Black Coaches & Administrators

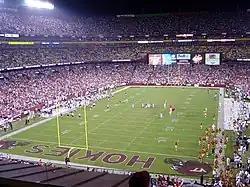
The final 2004 BCA Classic at FedExField

The BCA Classic (1997-2004) was an annual college football game held in the beginning of the season, pitting two major college football programs against each other in order to promote the BCA, generate funds, and, ideally, to feature schools with African American coaches. The 1997 game was titled the Eddie Robinson Classic, while subsequent games were named the BCA Classic.